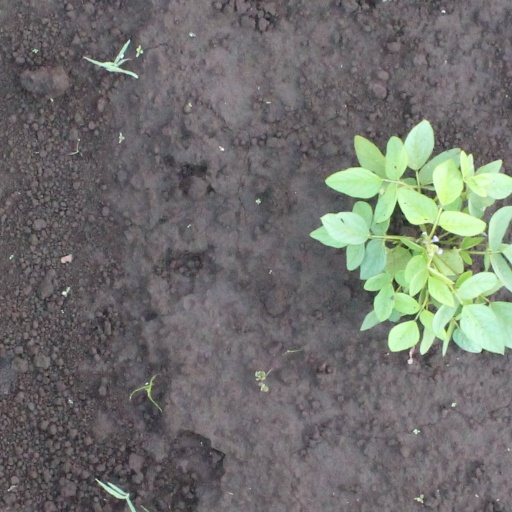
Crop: soybean